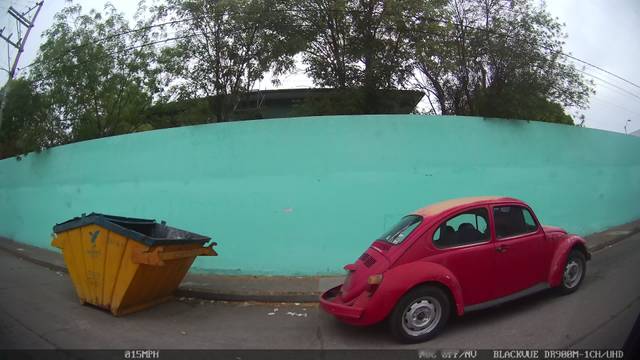
Region: Mexico
Coordinates: 21.869, -102.306